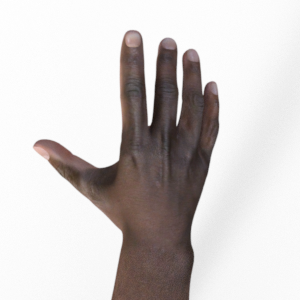
Label: paper